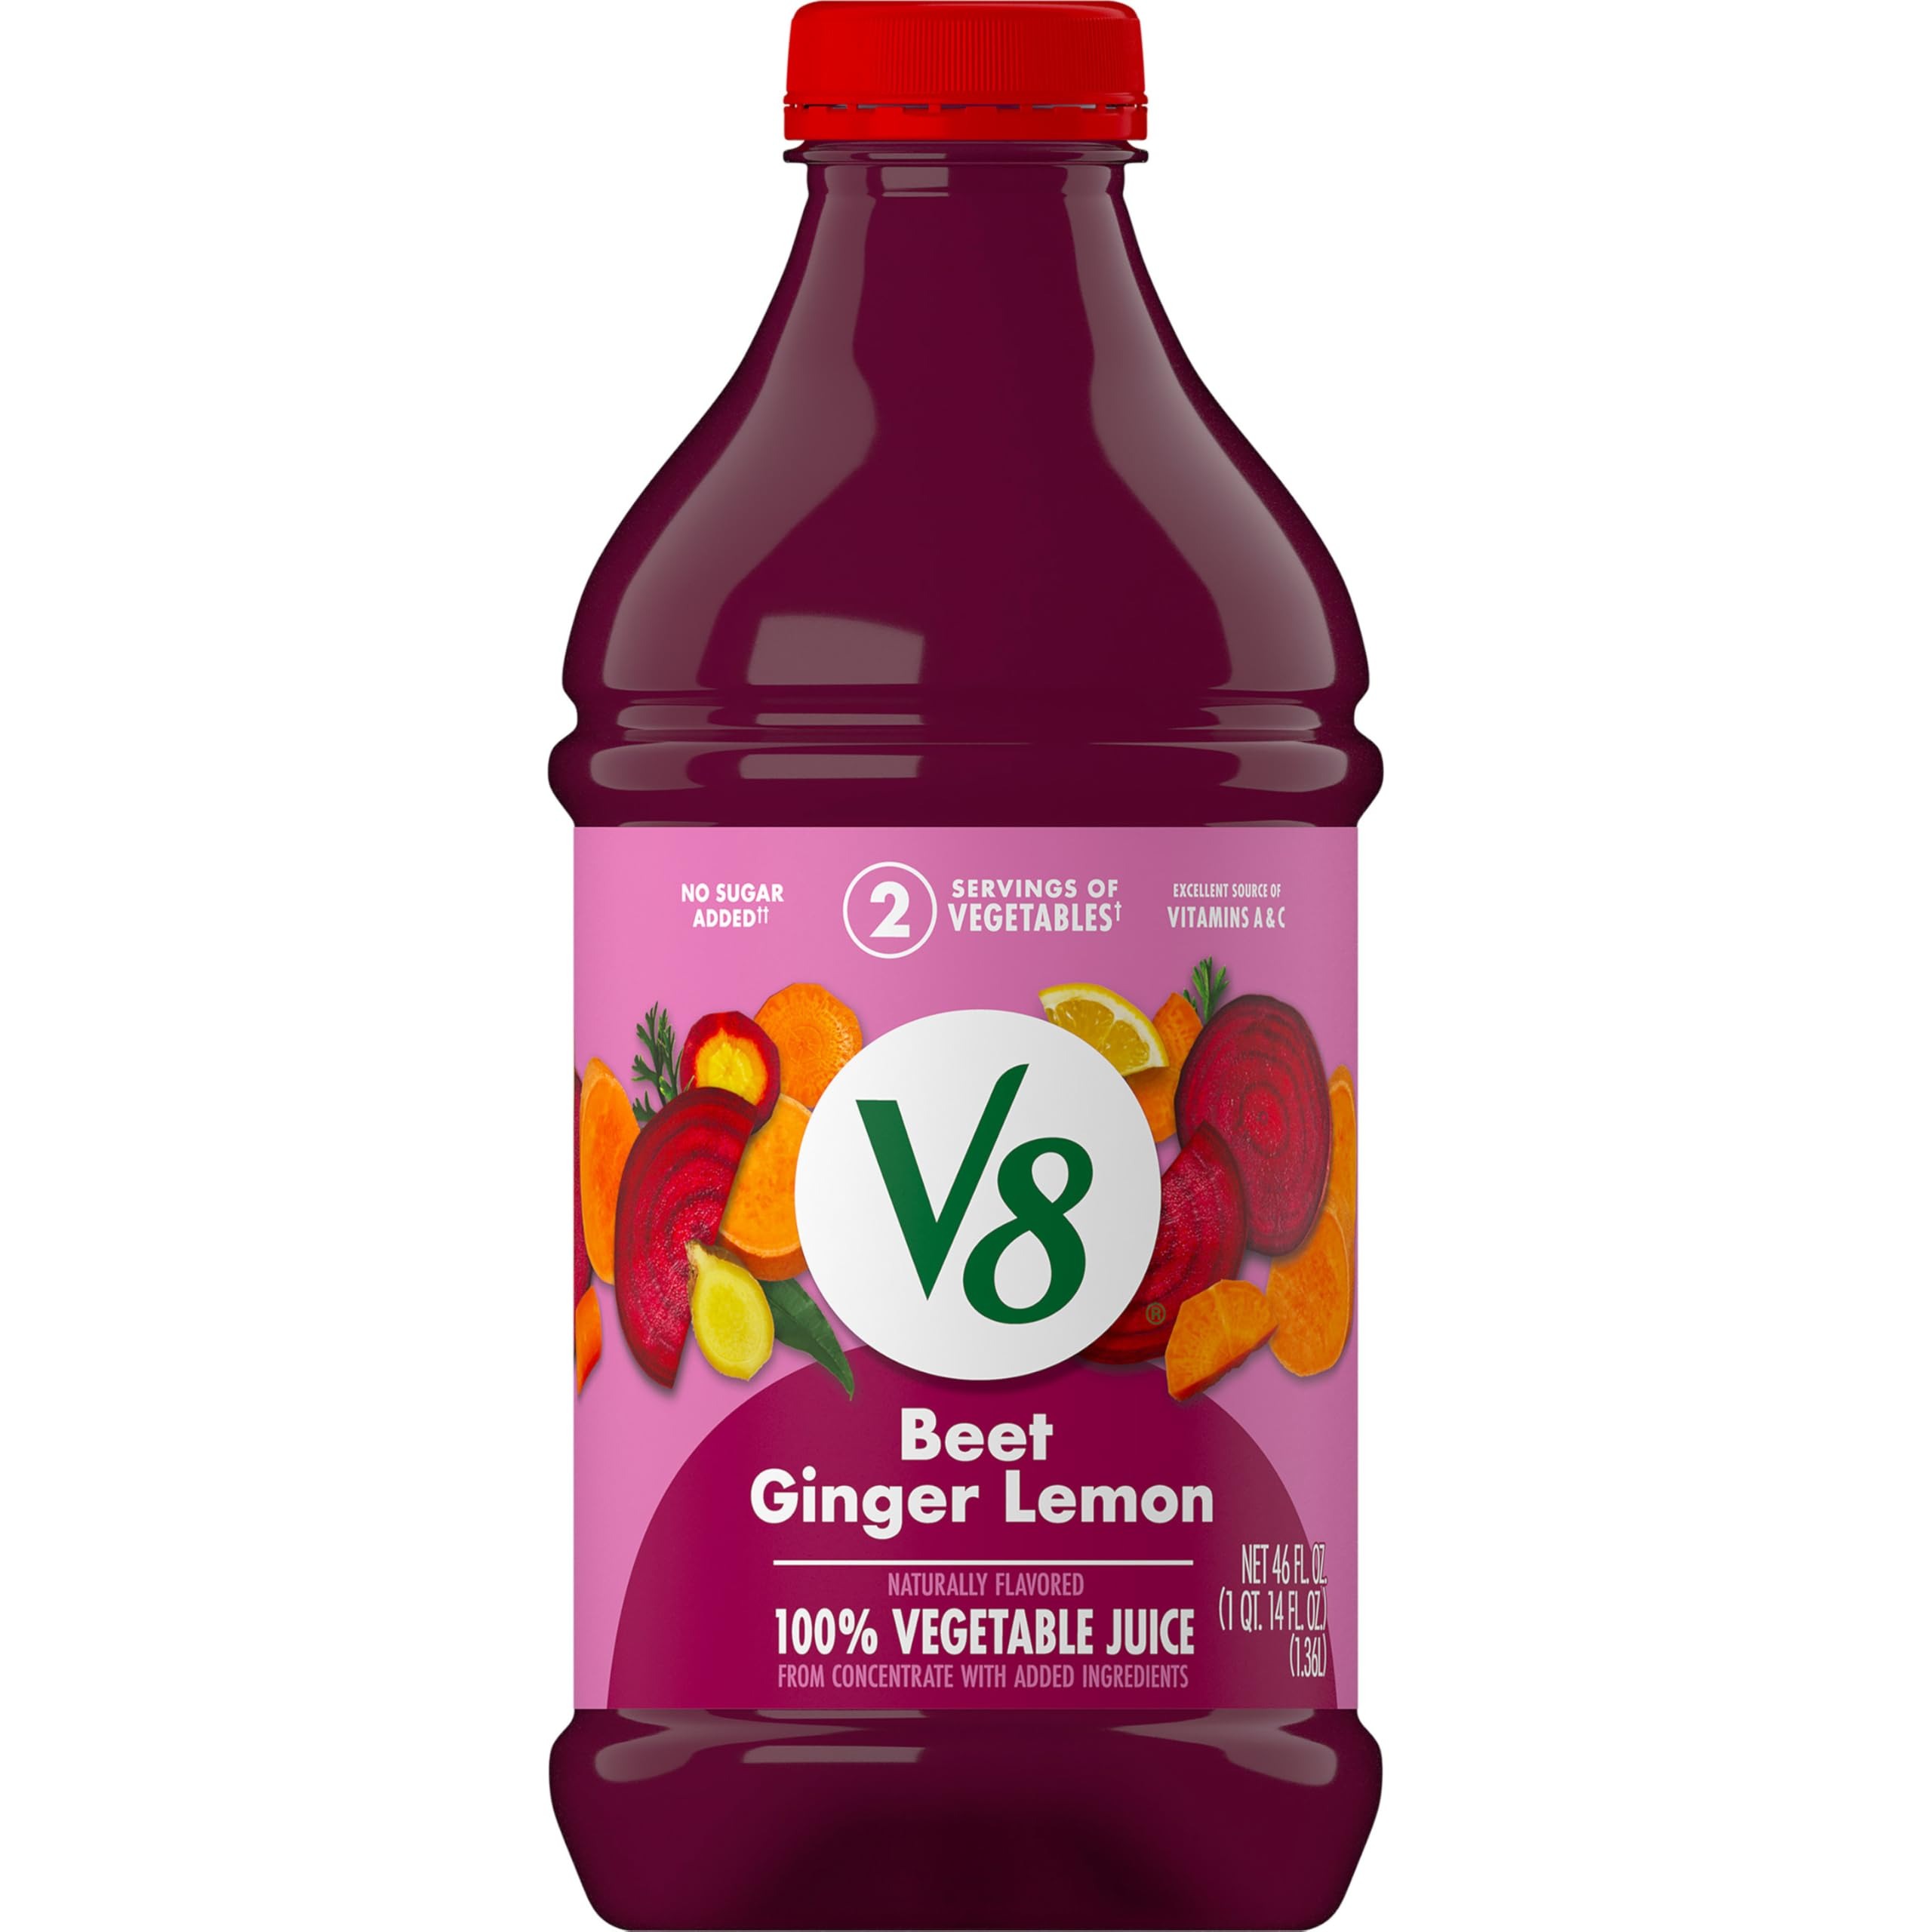
Item Name: V8 Beet Ginger Lemon 100% Vegetable Juice, 46 fl oz Bottle
Bullet Point 1: One (1) 46 fl oz bottle of V8 Beet Ginger Lemon 100% Vegetable Juice
Bullet Point 2: Made with concentrated beet juice, sweet potato juice, and carrot juice with natural ginger and lemon flavors for a bold, tangy taste
Bullet Point 3: Each 8 fl oz serving of this 100% juice contains 2 servings of vegetables and is a good source of Vitamins A and C and Zinc
Bullet Point 4: Gluten free and non GMO veggie juice with no sugar added* (*Not a low calorie food; see nutrition panel for sugar and calorie content)
Bullet Point 5: An easy way to help get your daily recommended veggies; enjoy it as a breakfast drink, afternoon snack, or post workout drink
Value: 46.0
Unit: Fl Oz

Price: 5.455